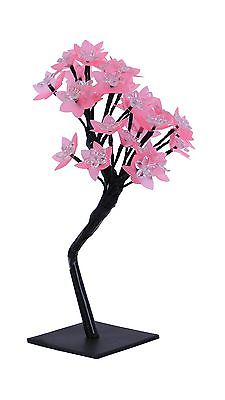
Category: lamp